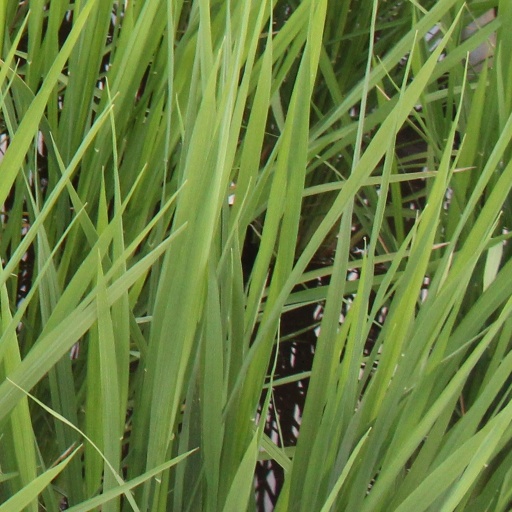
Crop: rice